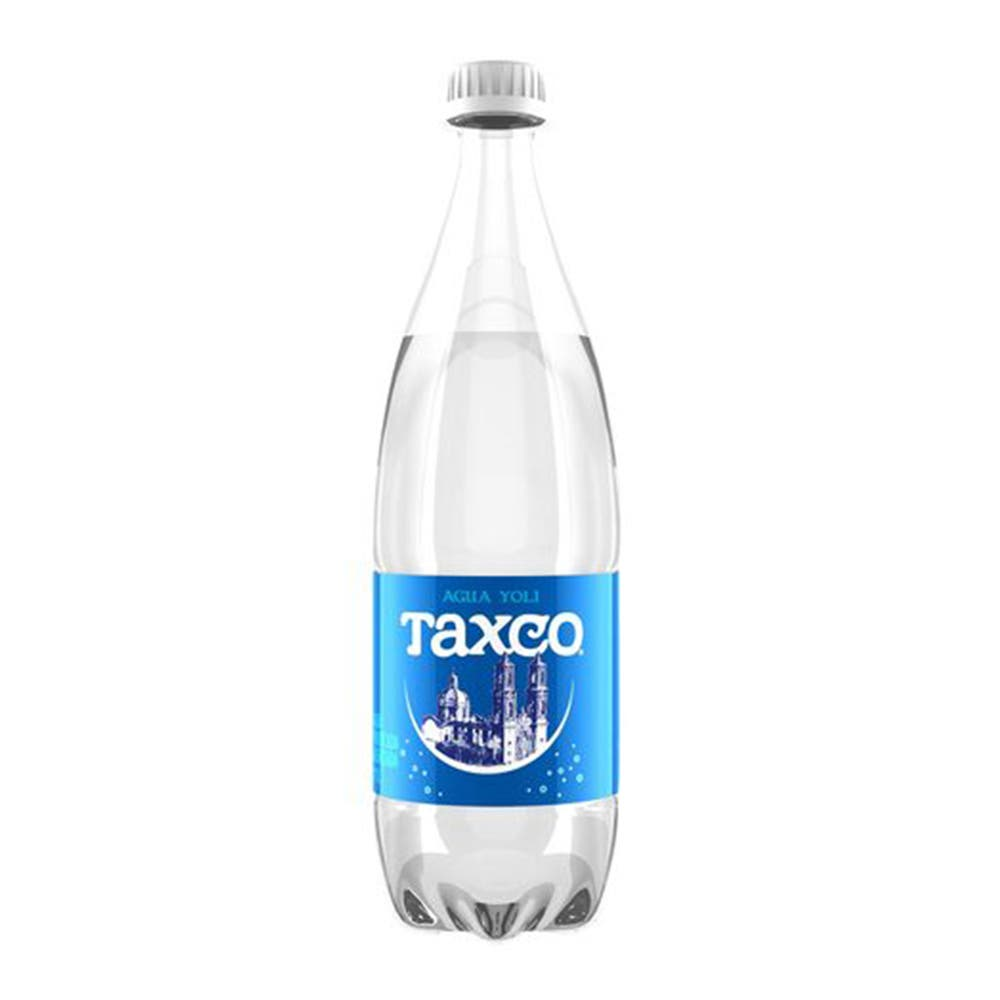
A Taxco mineral water in a 1-liters plastic bottle